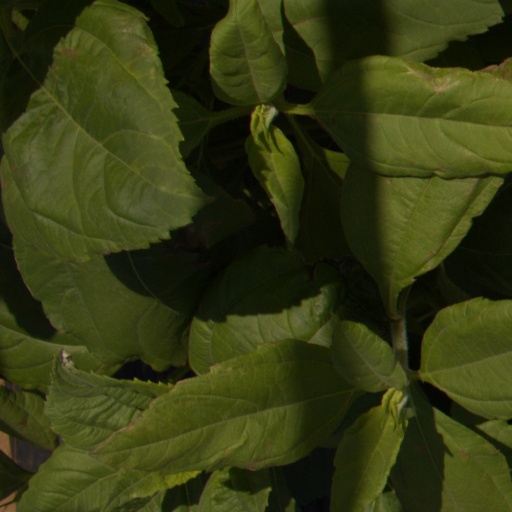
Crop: Jerusalem artichoke